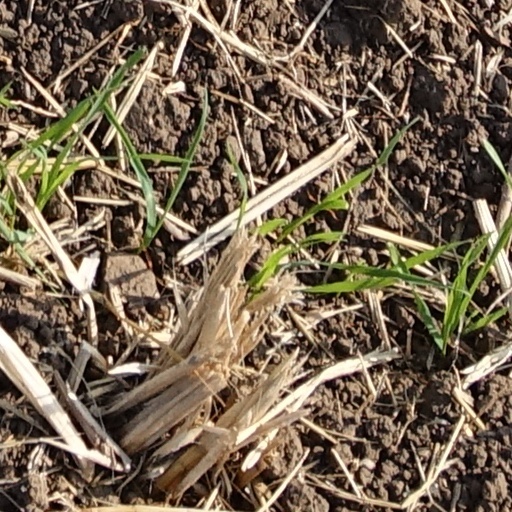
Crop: wheat